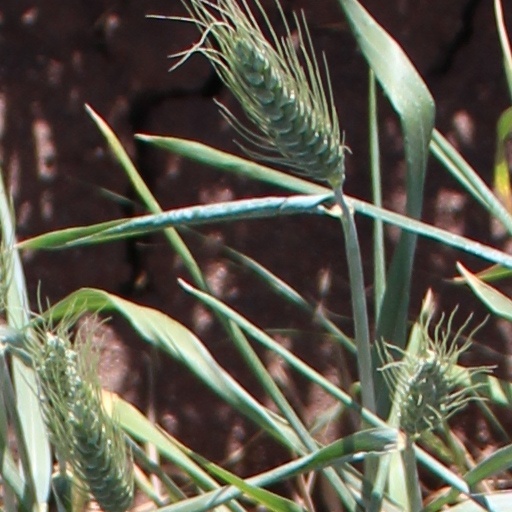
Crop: wheat